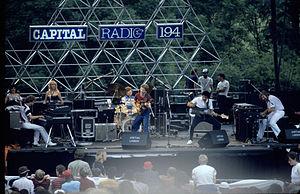
Shakatak est un groupe de Jazz-funk britannique fondé en 1980.